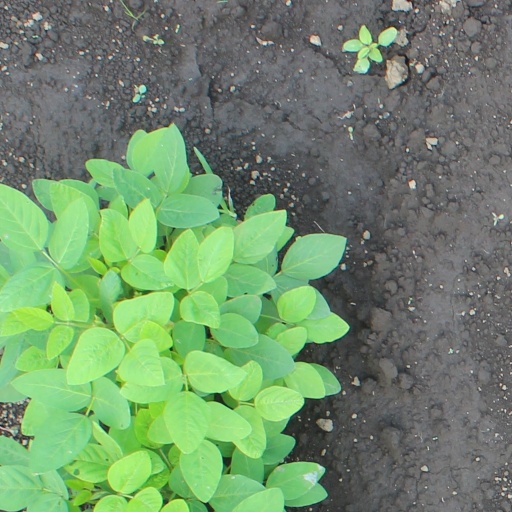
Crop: soybean